Carme Forcadell

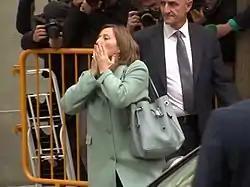
Forcadell attending to the Supreme Court on 2 November 2017

After the Catalan declaration of independence on 27 October 2017, Forcadell was investigated by the Supreme Court for alleged crimes of rebellion and sedition.